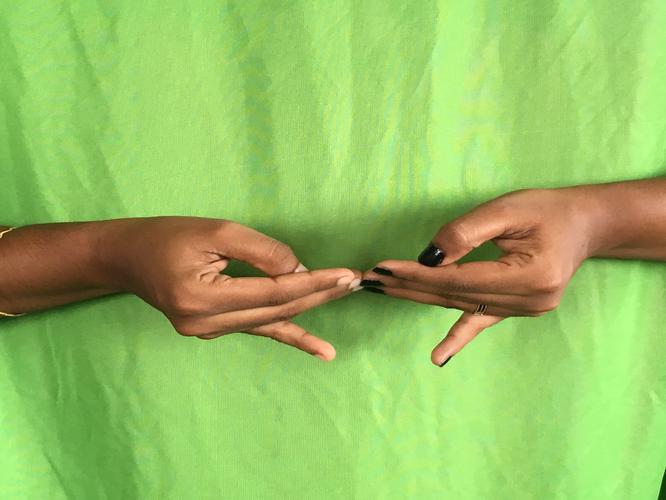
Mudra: Khatva
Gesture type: double_hand